Nathan Witt

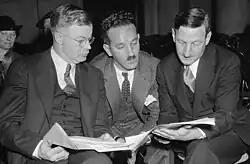
Nathan Witt ("center") with NLRB Chair Madden ("left") and NLRB Chief Counsel Fahy (1937)

Nathan Witt (February 11, 1903 – February 16, 1982), born Nathan Wittowsky, was an American lawyer who is best known as being the Secretary of the National Labor Relations Board (NLRB) from 1937 to 1940. He resigned from the NLRB after his communist political beliefs were exposed, and he was accused of manipulating the Board's policies to favor his own political leanings. He was also investigated several times in the late 1940s and 1950s for being a spy for the Soviet Union in the 1930s. No evidence of espionage was ever found.